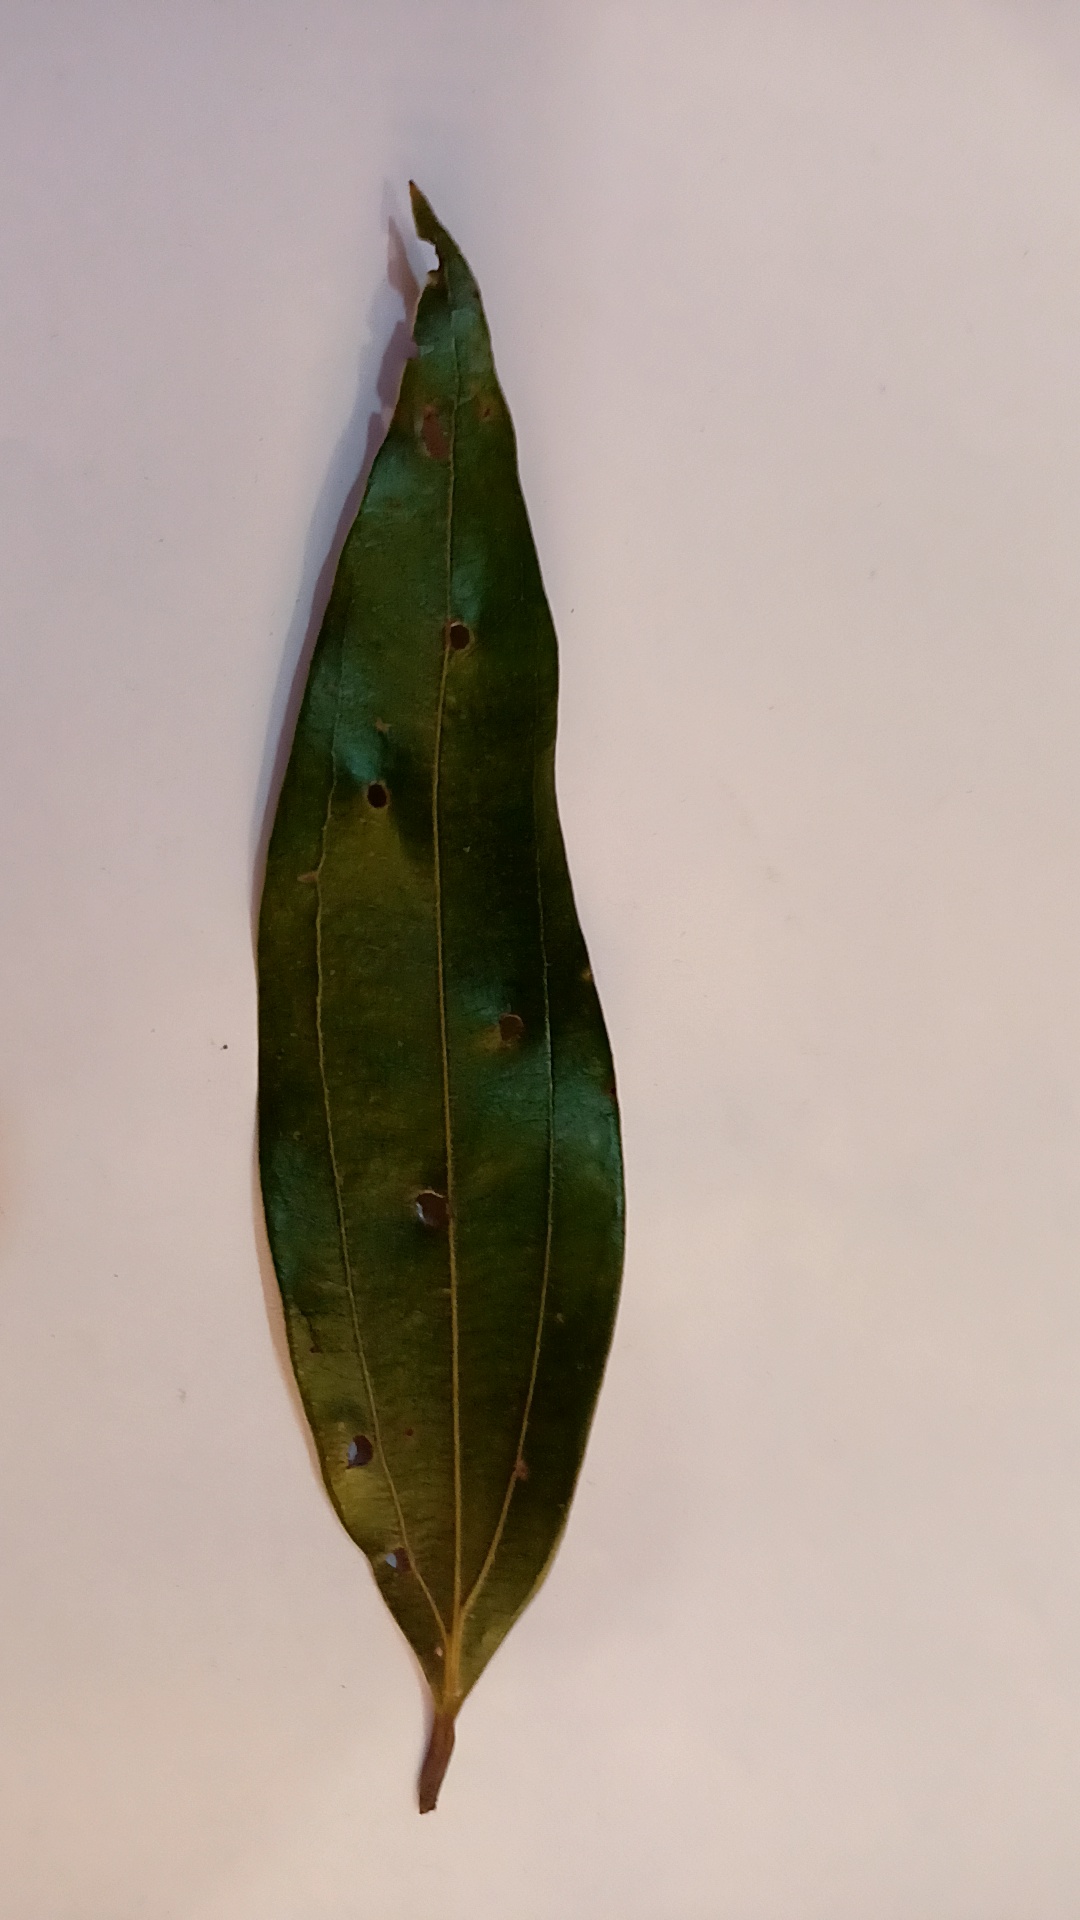
Label: Disease